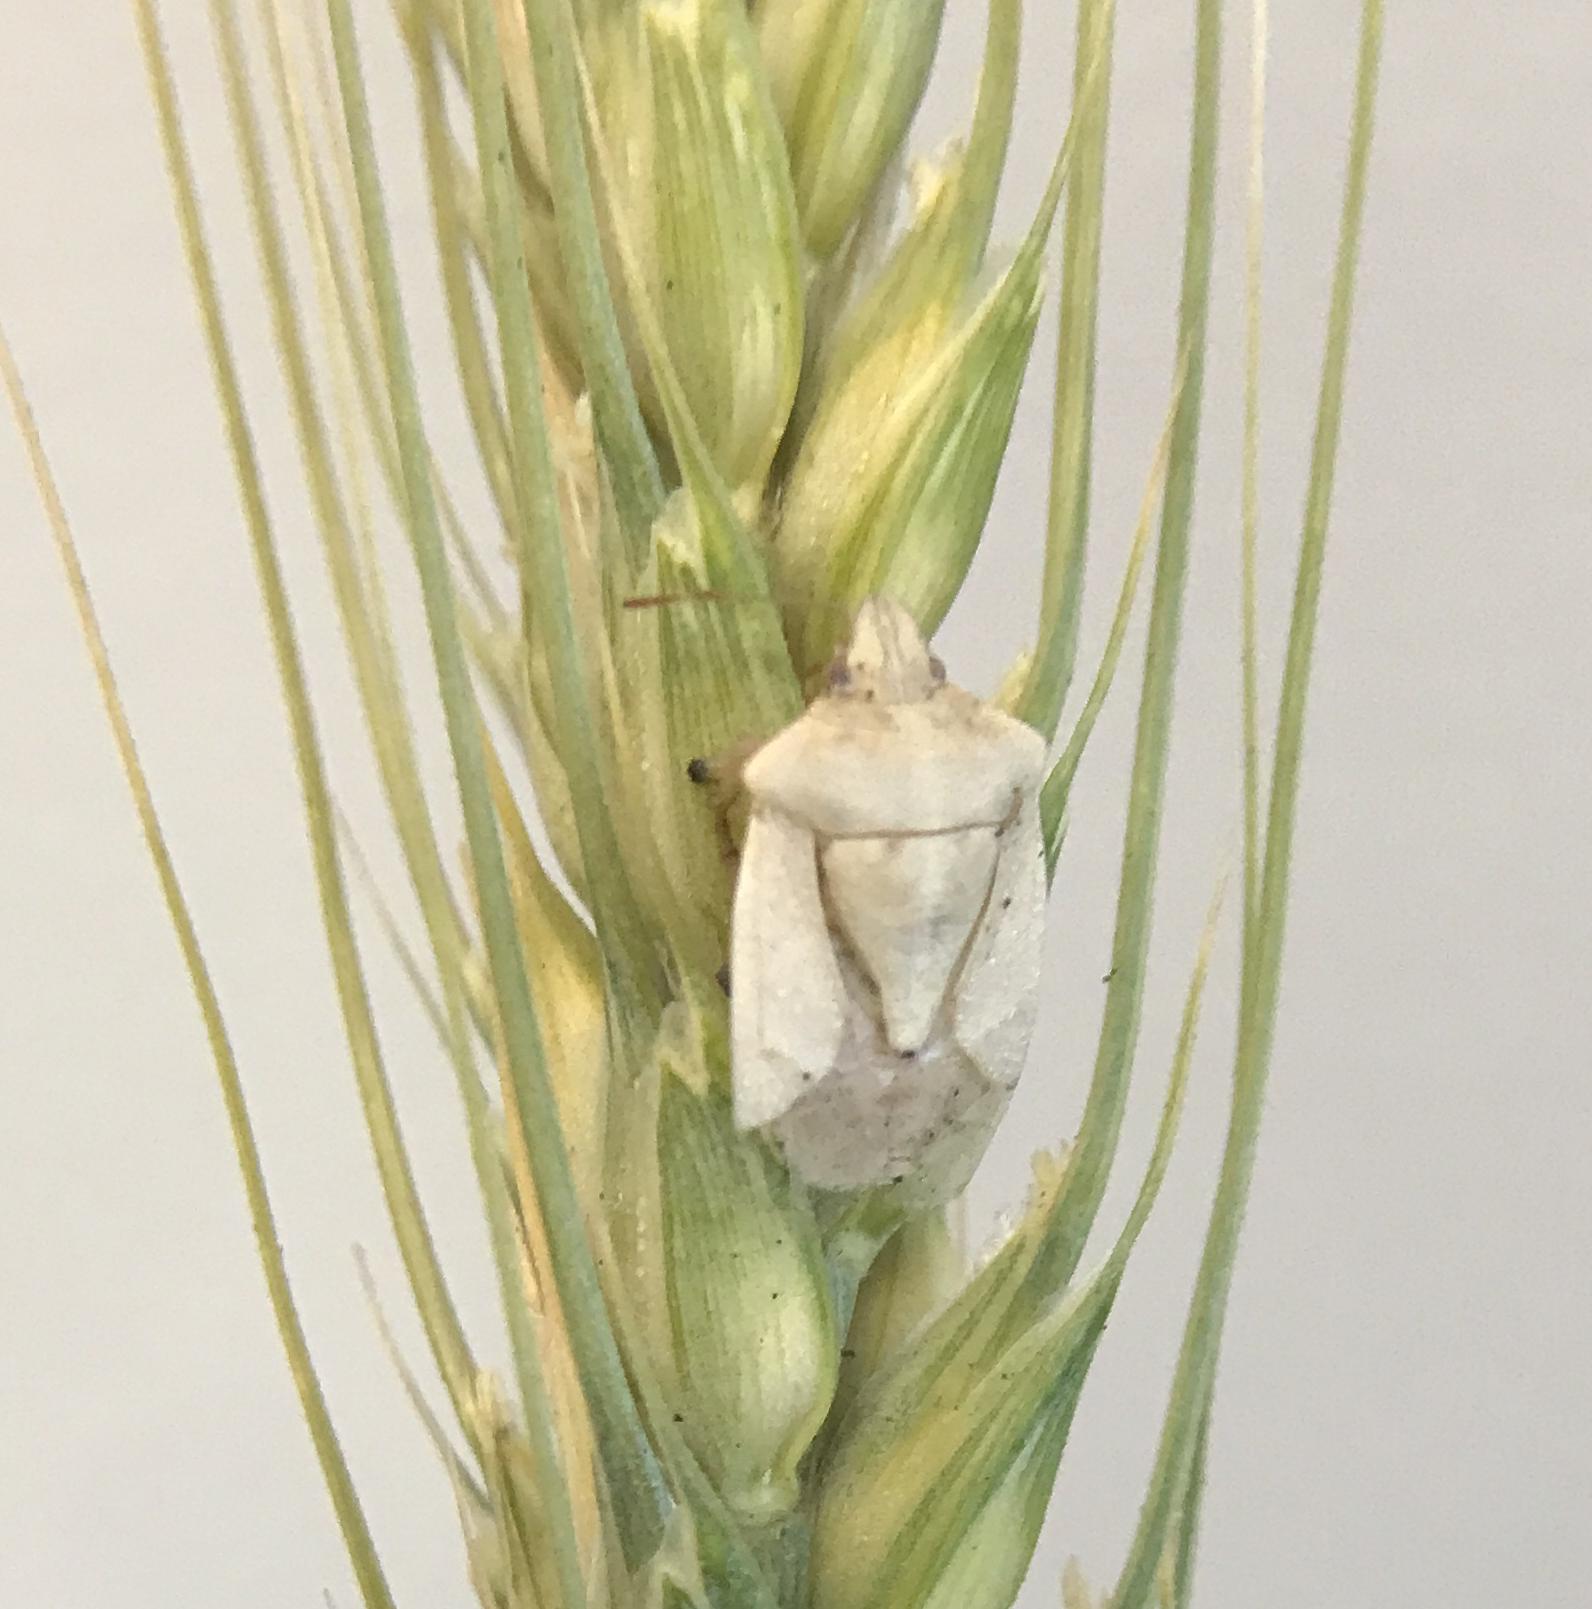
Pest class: stink_bug